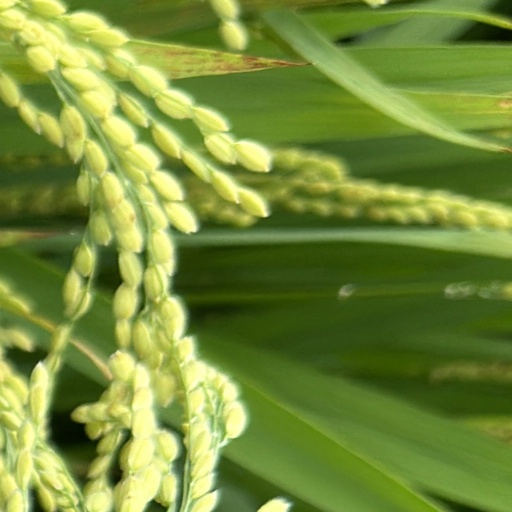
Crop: rice